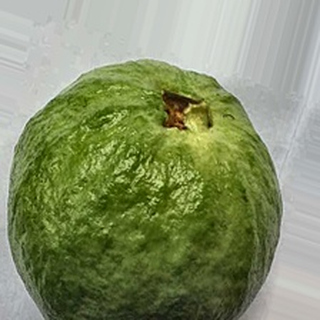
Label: healthy_guava